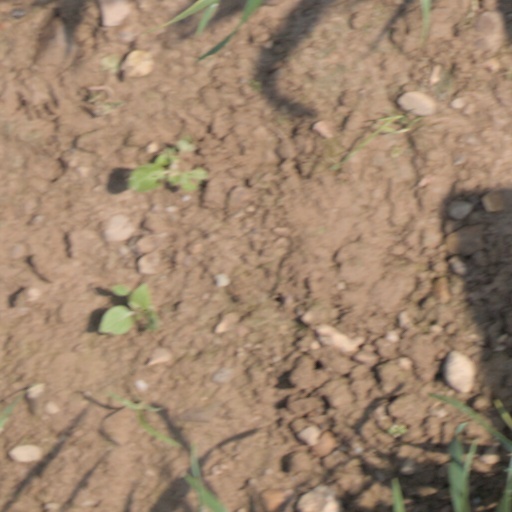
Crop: wheat